My Chemical Romance

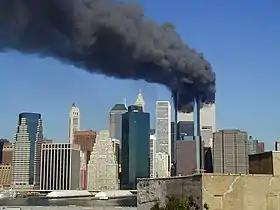
Witnessing the September 11 attacks influenced Gerard Way to form My Chemical Romance.

The band was formed by vocalist Gerard Way and drummer Matt Pelissier in New Jersey, soon after the September 11 attacks. Witnessing the World Trade Center towers fall influenced Way's life to the extent that he decided to start a band. Shortly thereafter, Ray Toro was recruited as the band's guitarist because at the time Way could not sing and play the guitar simultaneously. Way has said, "Music was this thing I secretly wanted to do", and later wrote the song "Skylines and Turnstiles" to express his feelings about September 11.